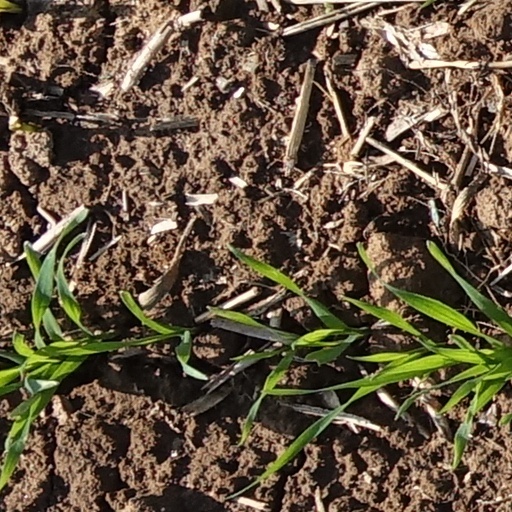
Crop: wheat